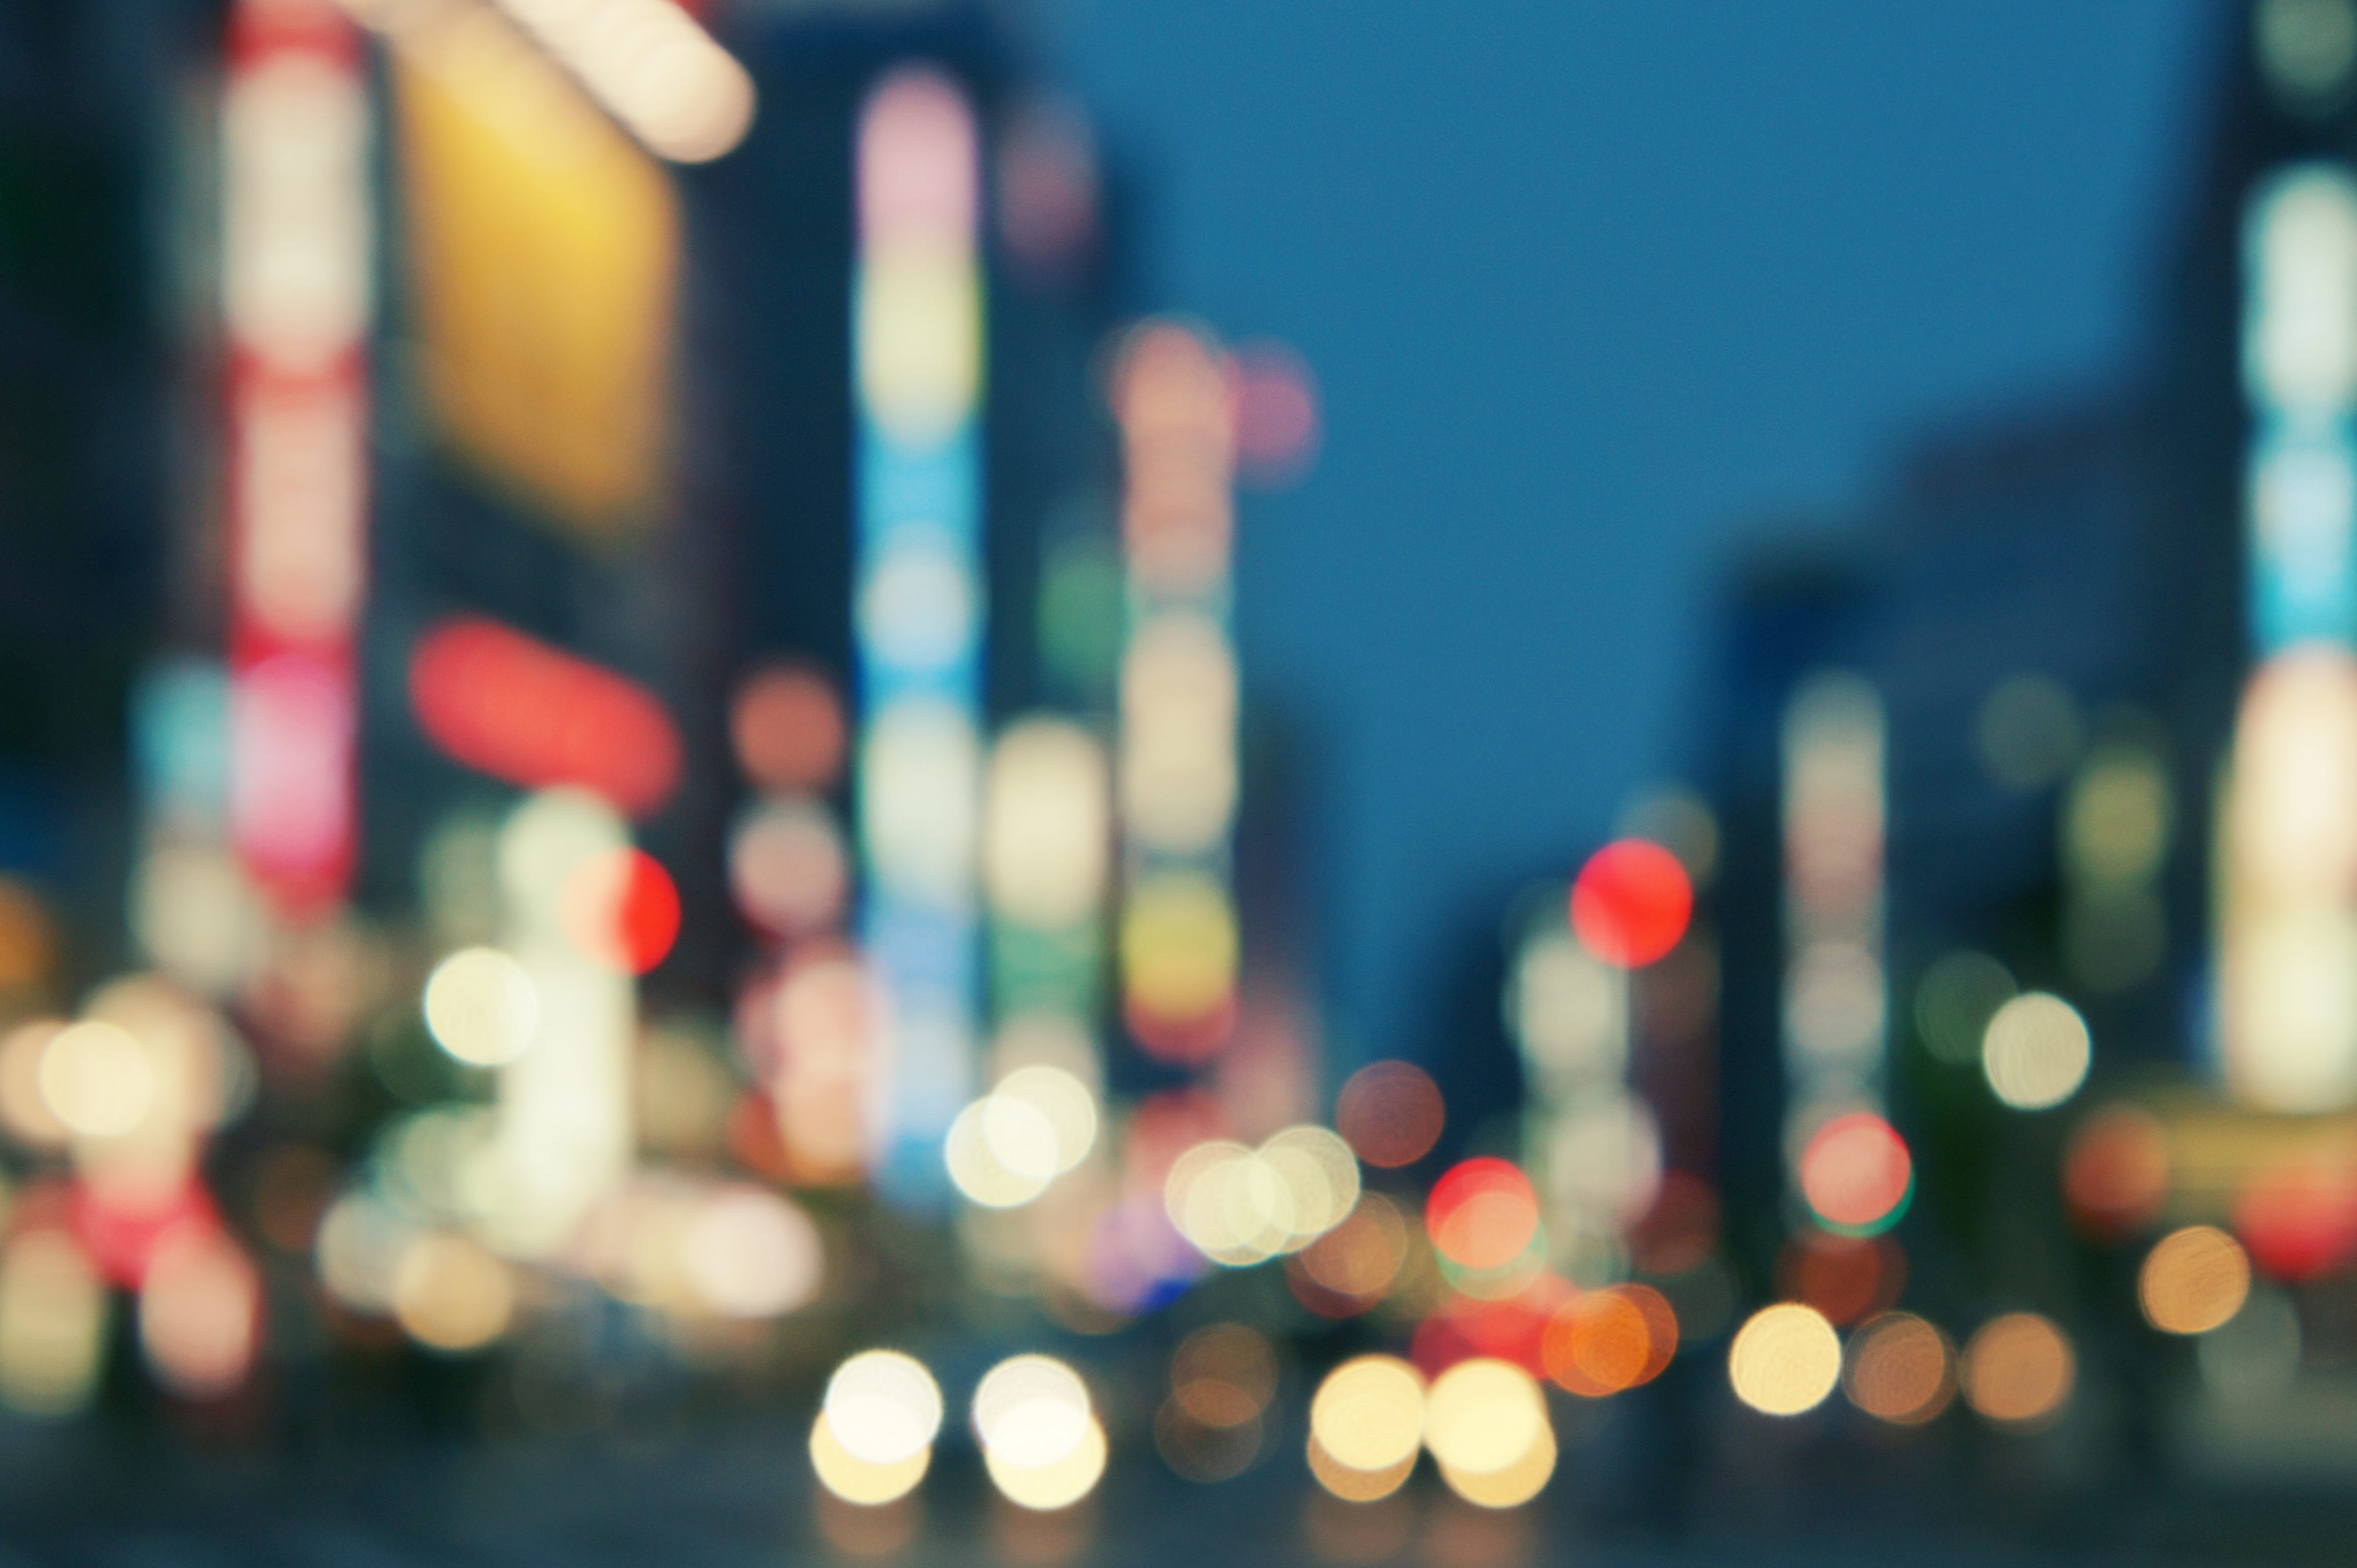
light, bokeh, night, number, reflection, red, colourful, color, blue, colorful, blurred, christmas, lighting, lights, shape, macro photography